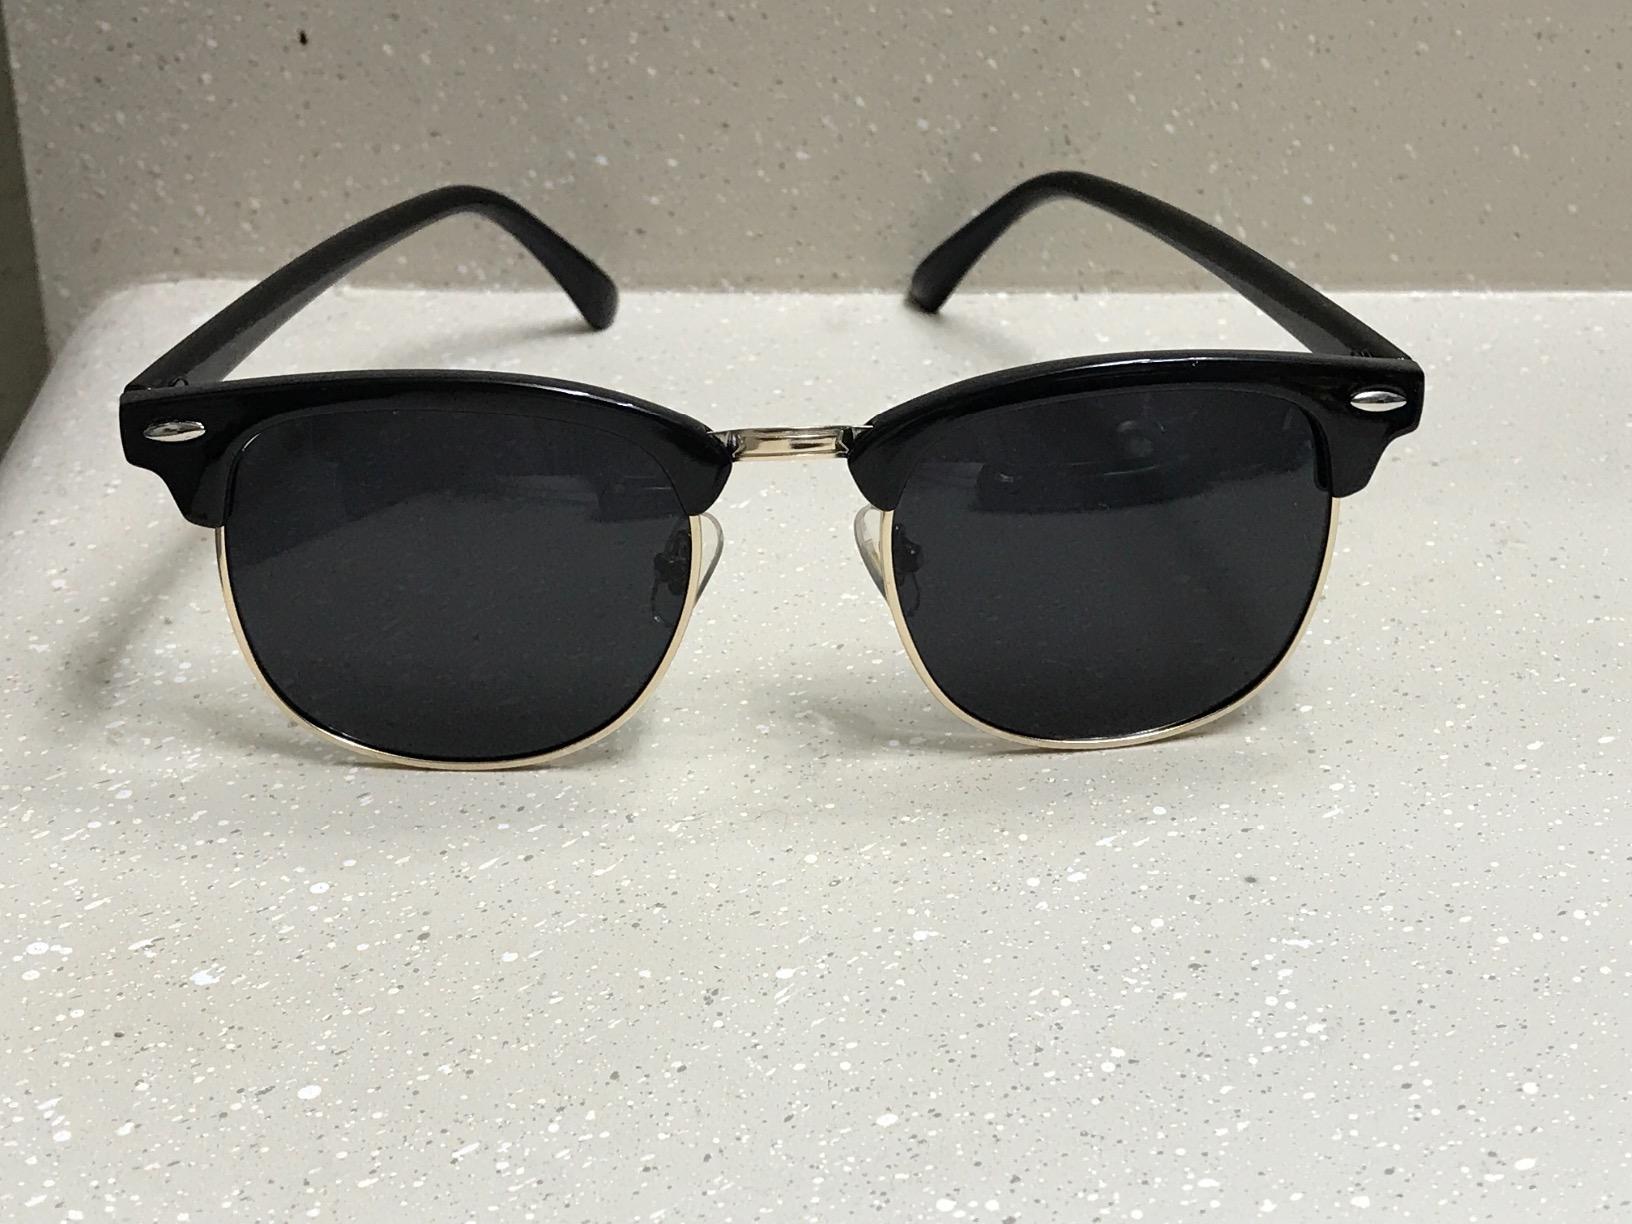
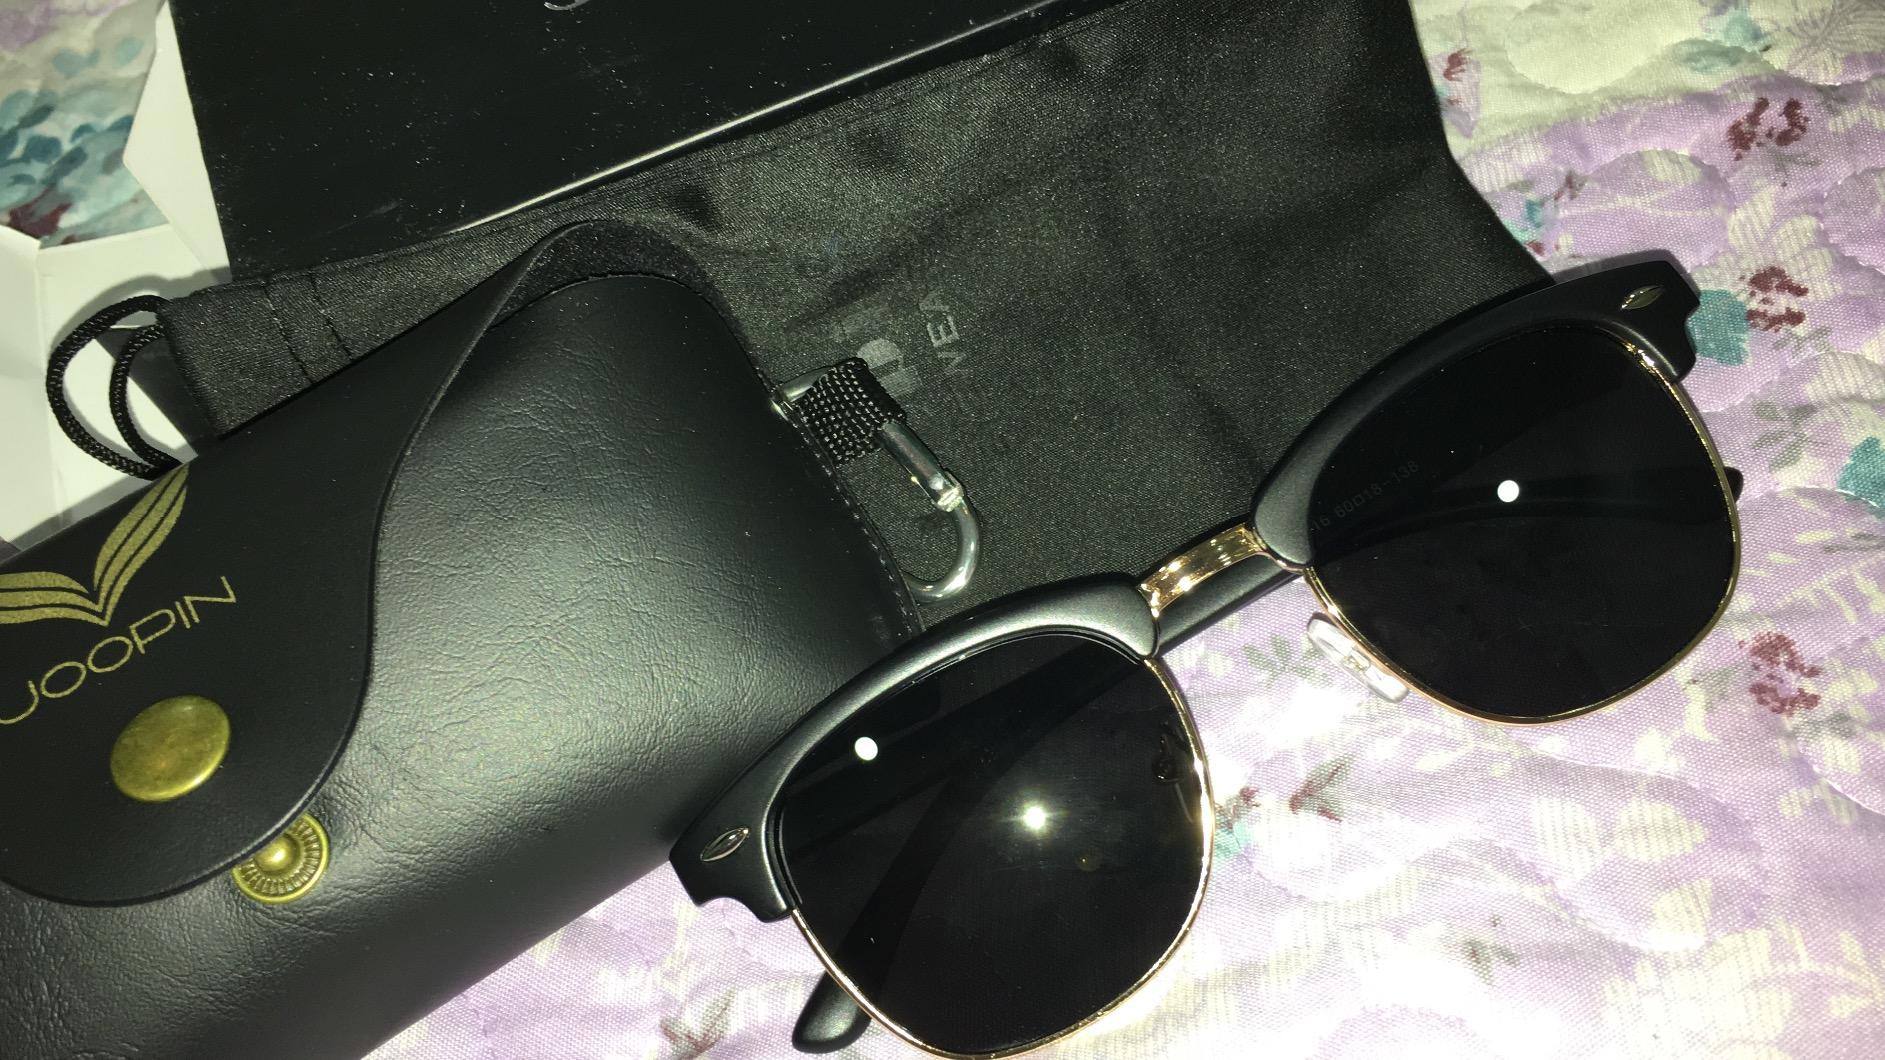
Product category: accessories_sunglasses
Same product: no